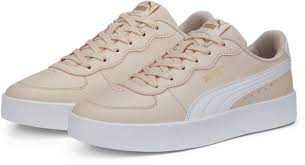
Label: Sneaker